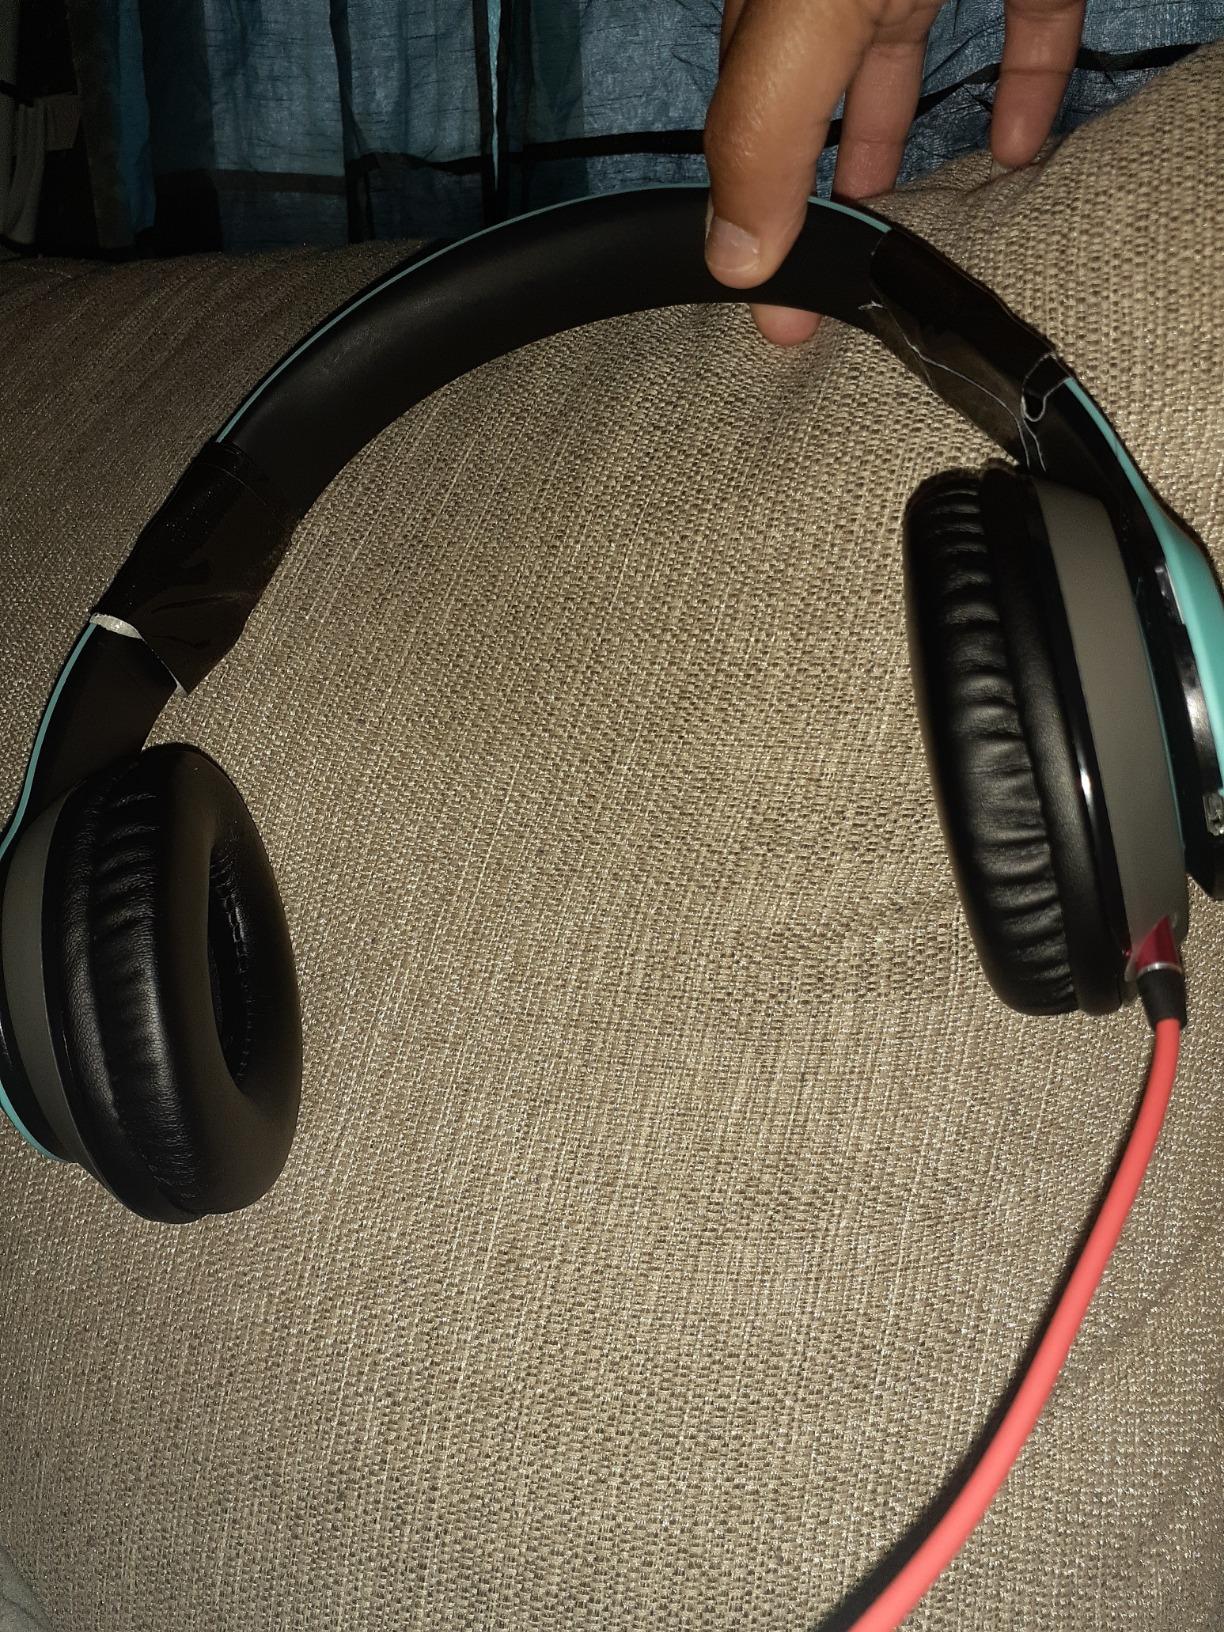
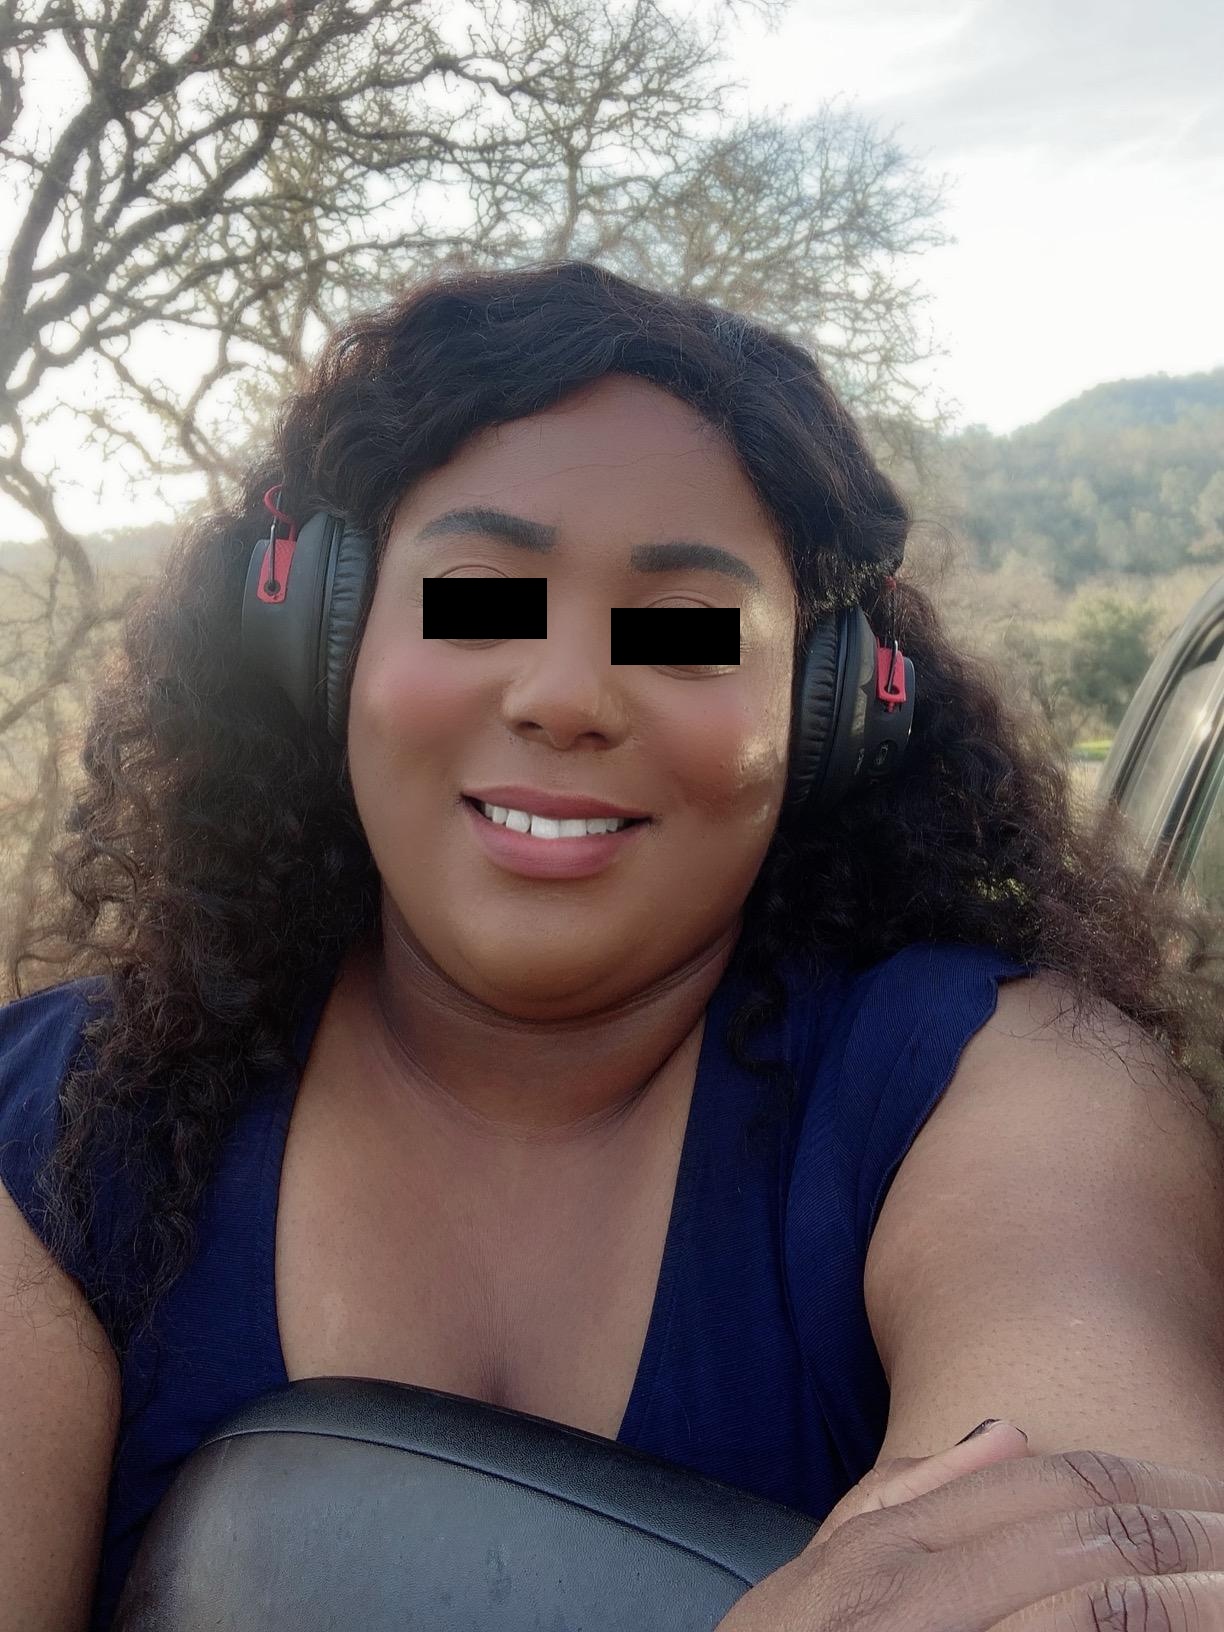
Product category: headphones
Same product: no